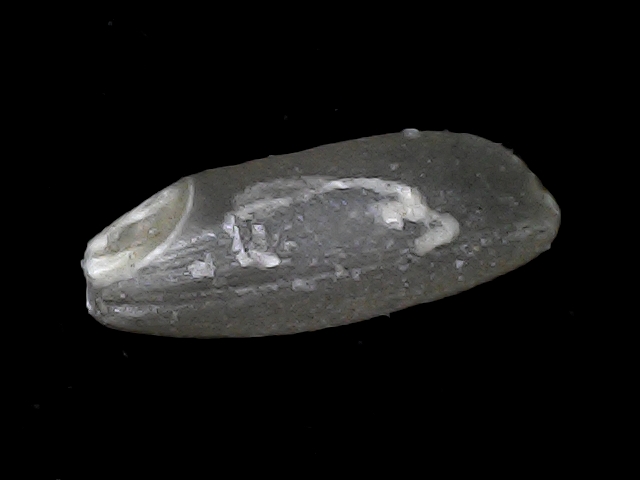
Rice variety: BD93